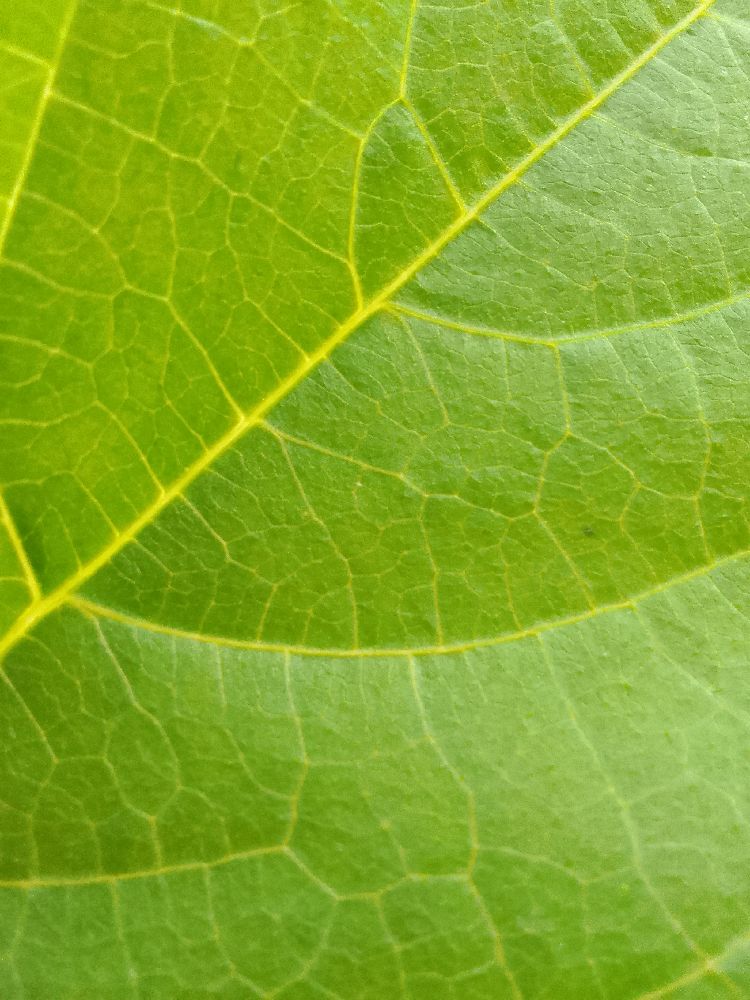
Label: healthy